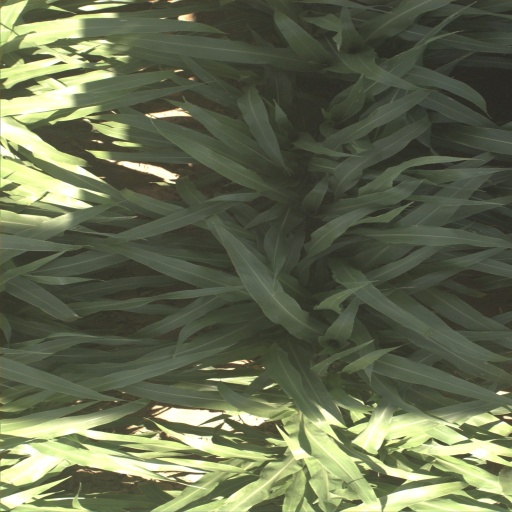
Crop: sorghum